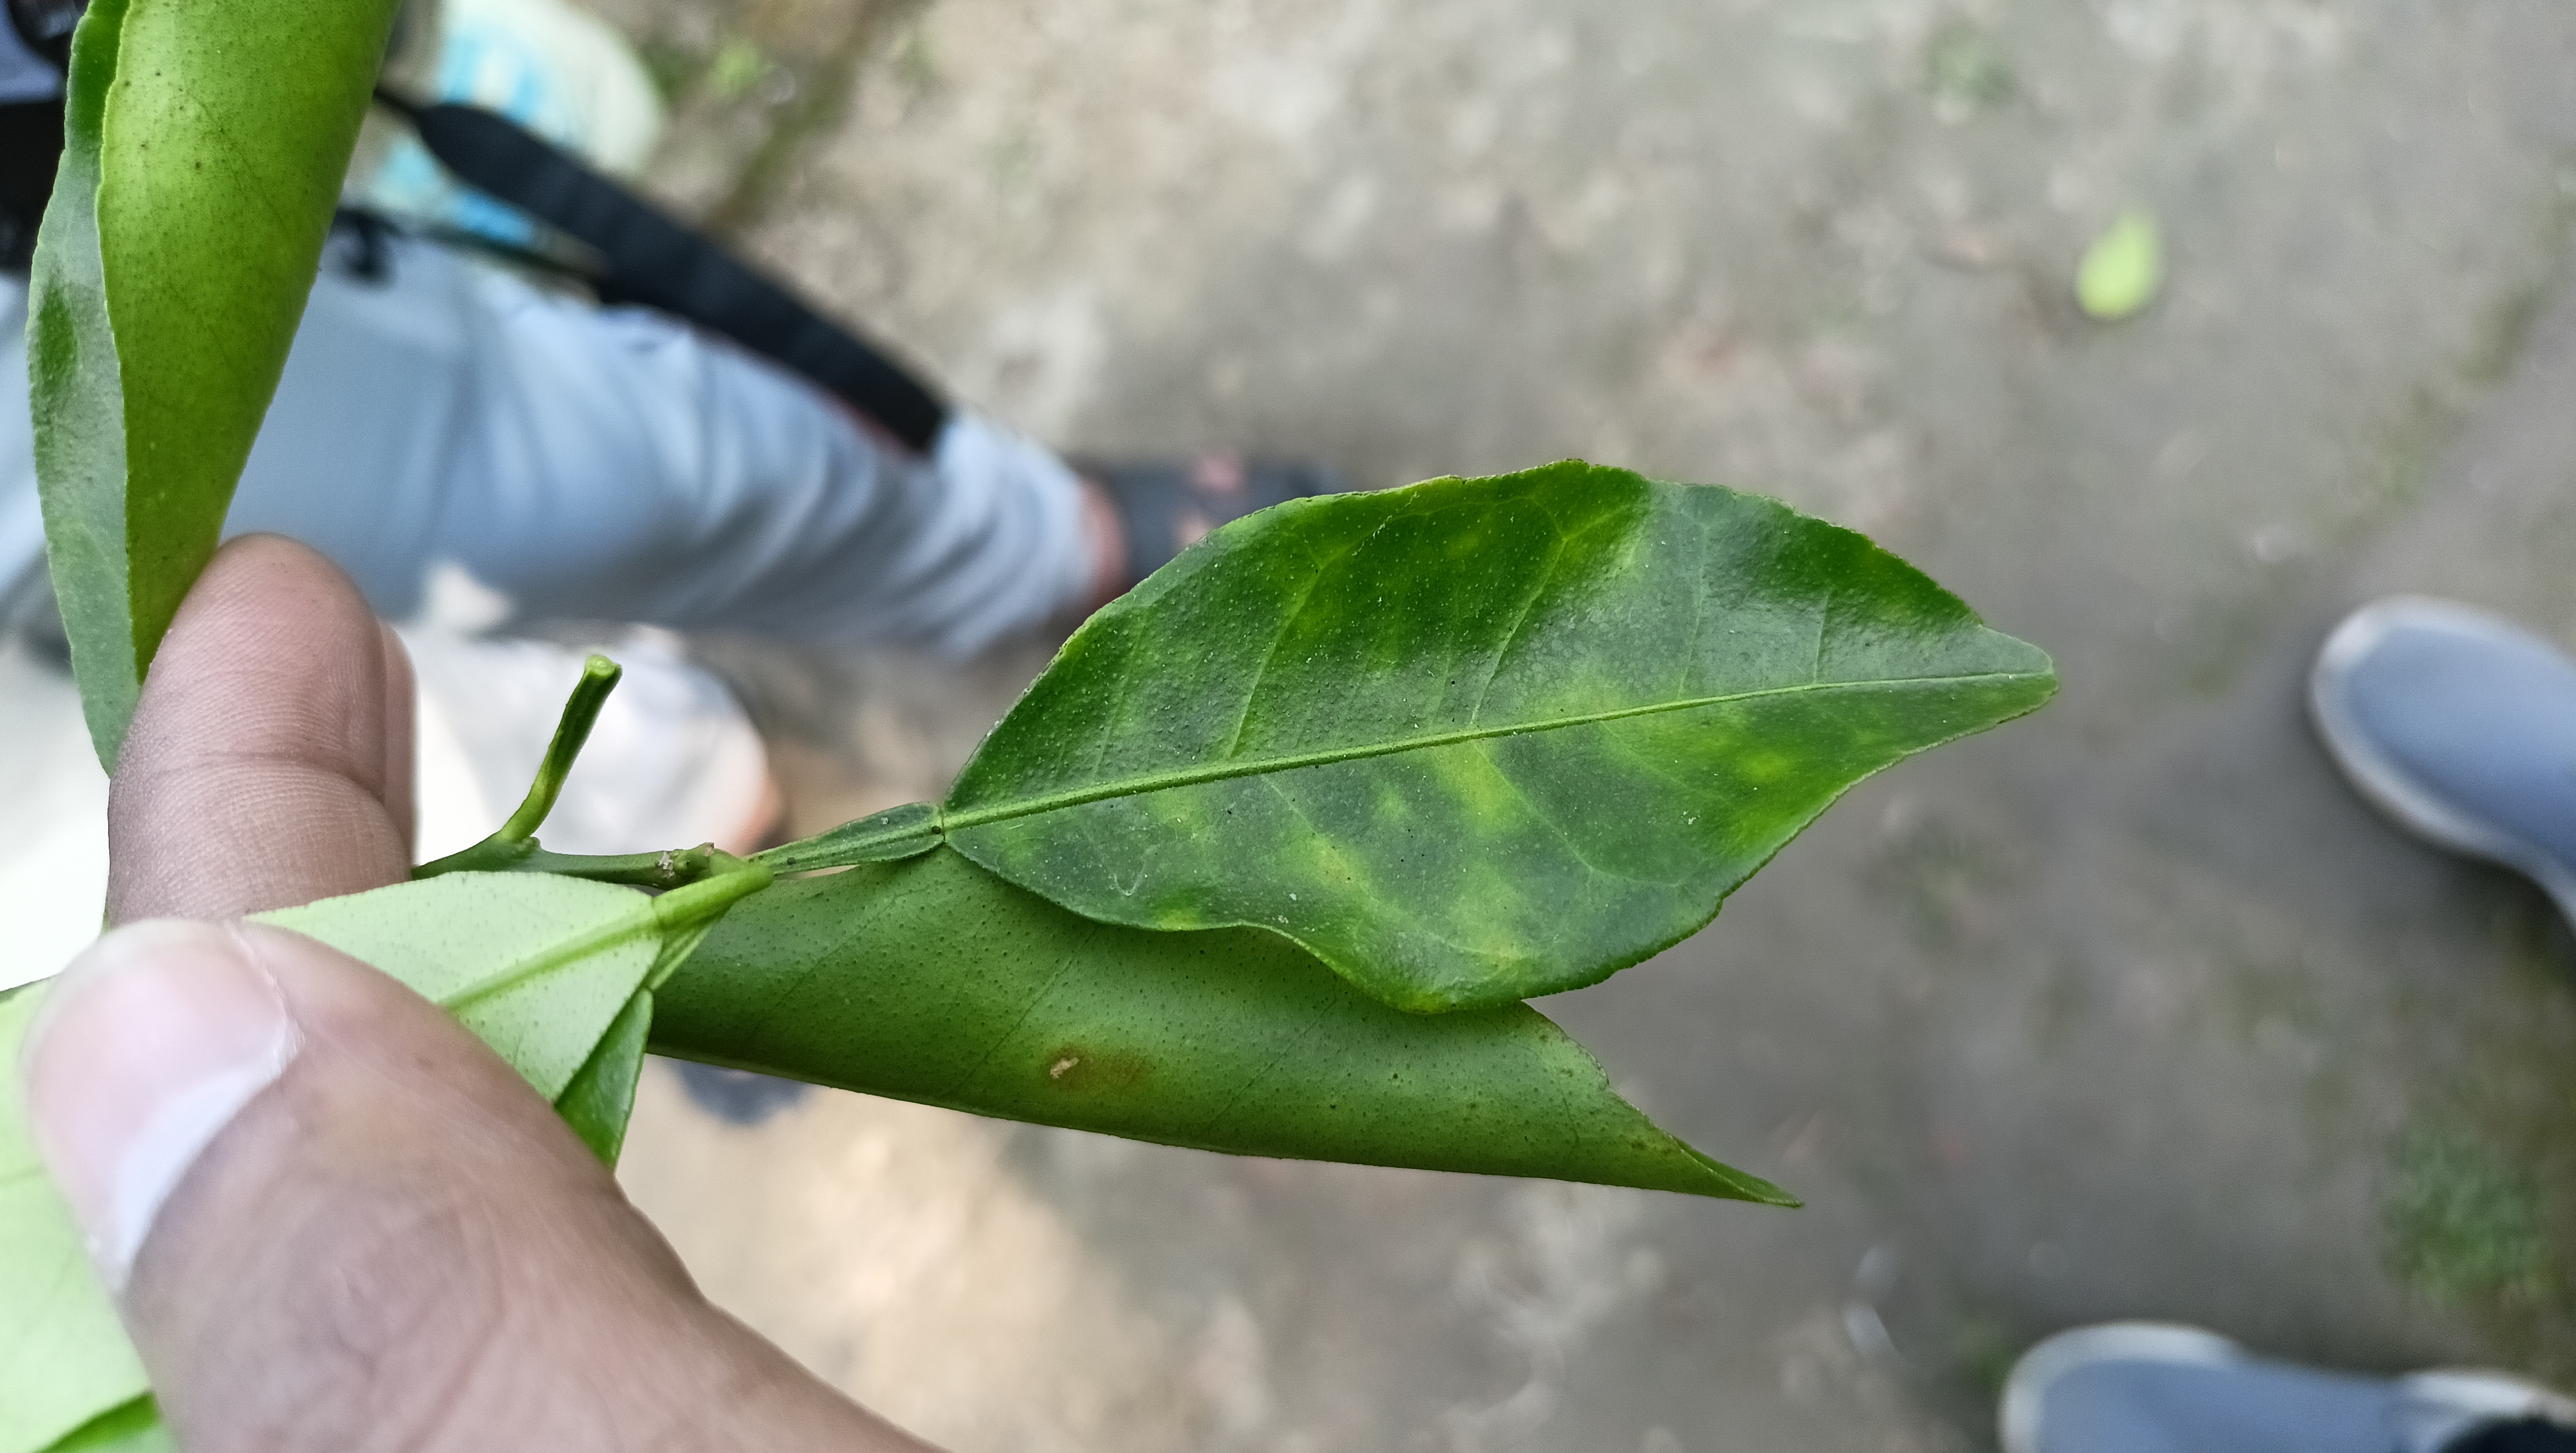
Mandarin leaf variety: Darjeling